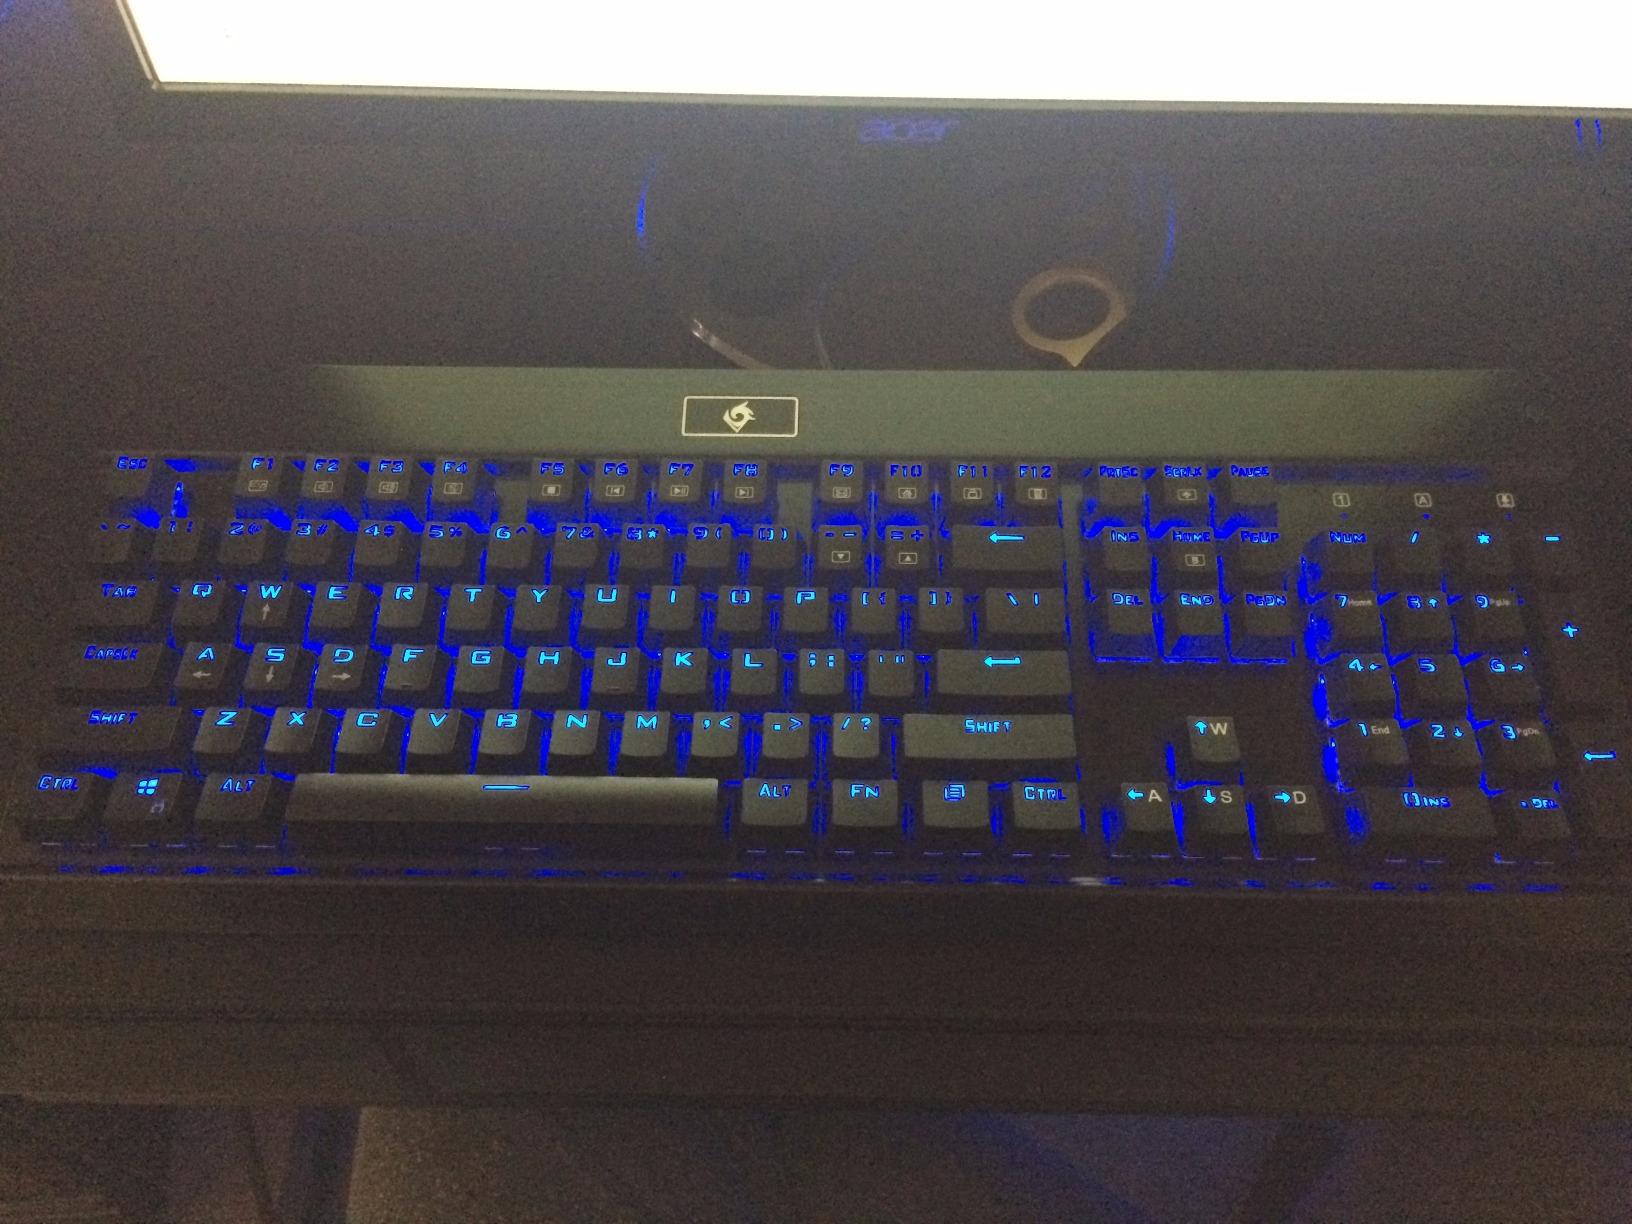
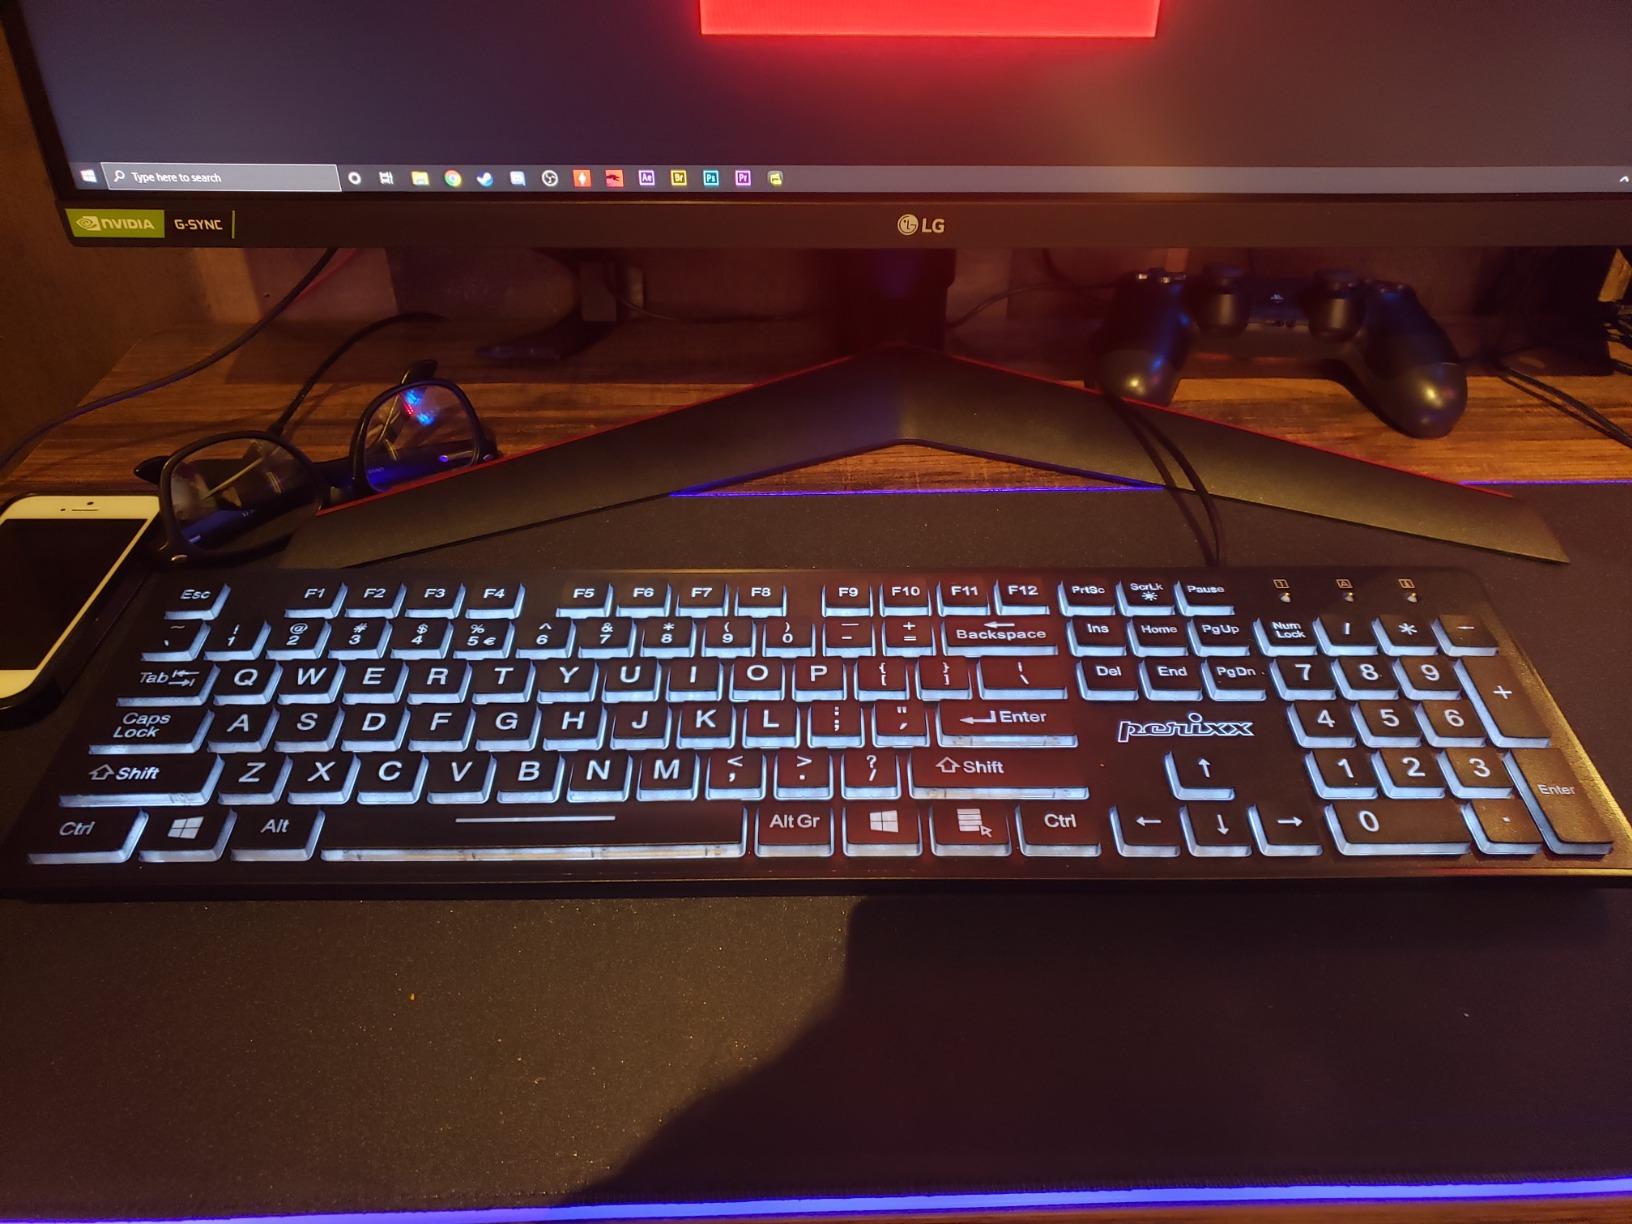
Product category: keyboard
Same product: no